Festa Junina

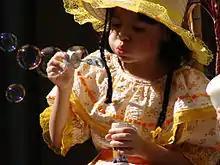
Girl in traditional clothes

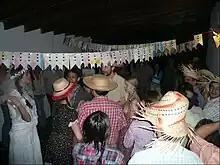
People in stereotypical costumes to simulate a wedding

In Brazil, the festival is primarily practiced by rural farmers. Men dress up as farm boys with large straw hats and women wear pigtails, freckles, painted gap teeth and red-checkered dresses.